Answer in natural language. Considering the relative positions, is Doorway (marked B) above or below brown wooden desk (marked A)? Choose between the following options: above or below
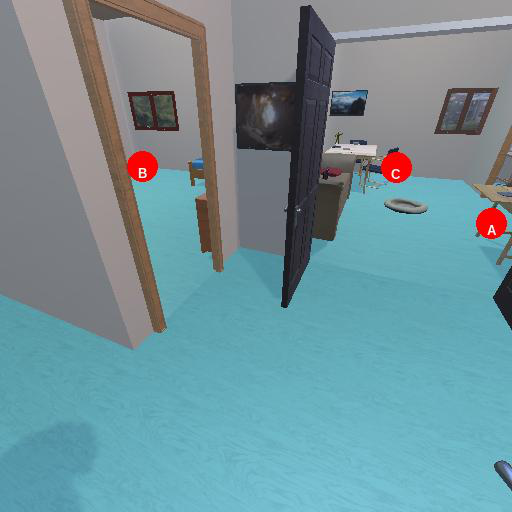
<answer>below</answer>